Wall of Shame

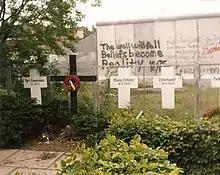
The Berlin Wall seen from the western side in the 1980s, with memorials to known and unknown victims

"Wall of Shame" is a phrase that is most commonly associated with the Berlin Wall. In this context, the phrase was coined by Willy Brandt, and it was used by the government of West Berlin, and later popularized in the English-speaking world and elsewhere from the beginning of the 1960s. Inspired by its usage in reference to the Berlin Wall, the term has later been used more widely.